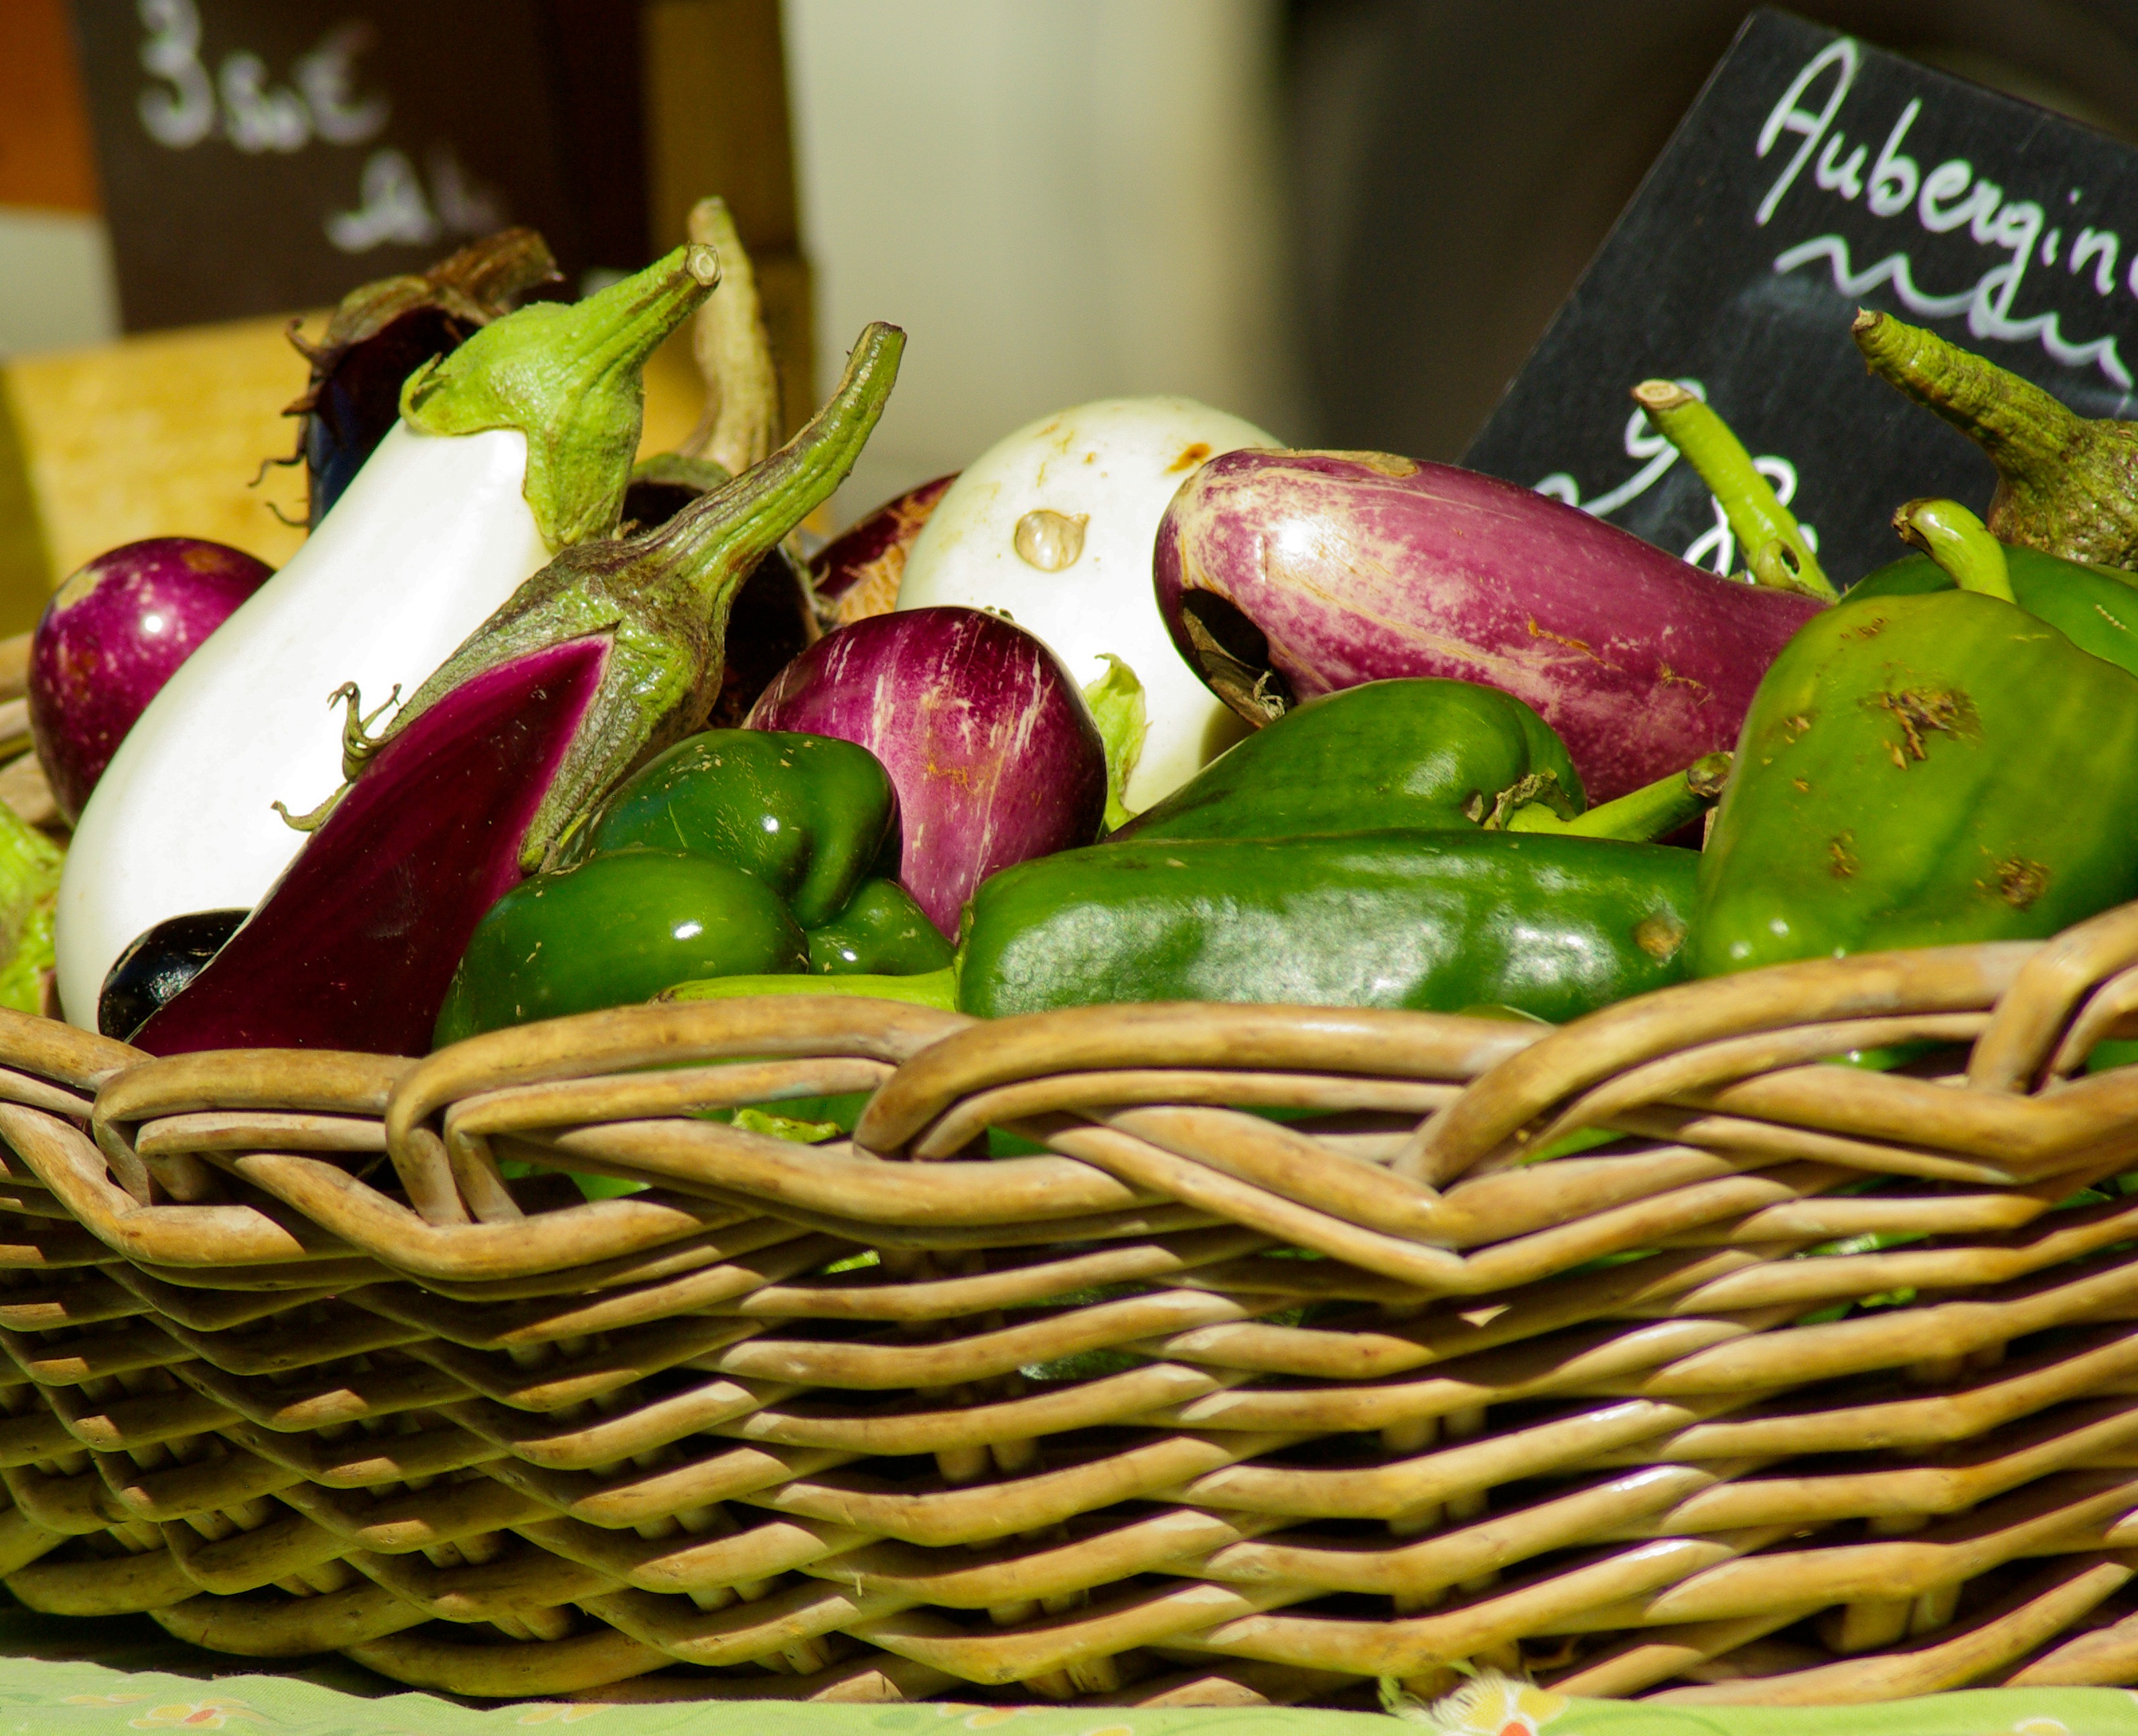
plant, fruit, flower, dish, food, produce, vegetable, basket, cuisine, wicker, vegetables, peppers, eggplant, flowering plant, land plant